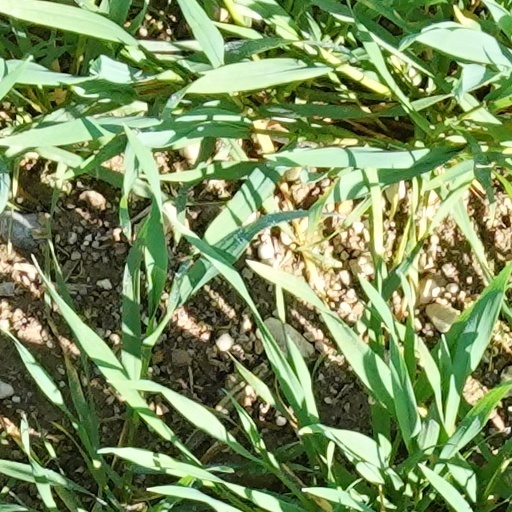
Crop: wheat